United Nations Security Council Resolution 500

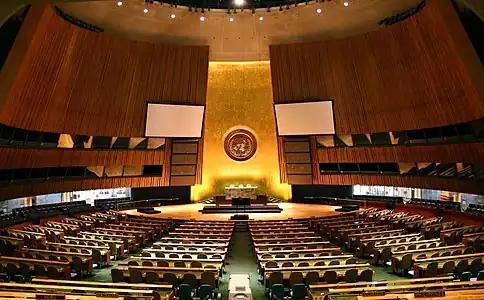
General Assembly

United Nations Security Council resolution 500, adopted on 28 January 1982, after considering an item on the agenda of the council and given the lack of unanimity amongst its permanent members, the council decided to call an emergency meeting of the United Nations General Assembly to discuss the Israeli occupation of the Golan Heights.